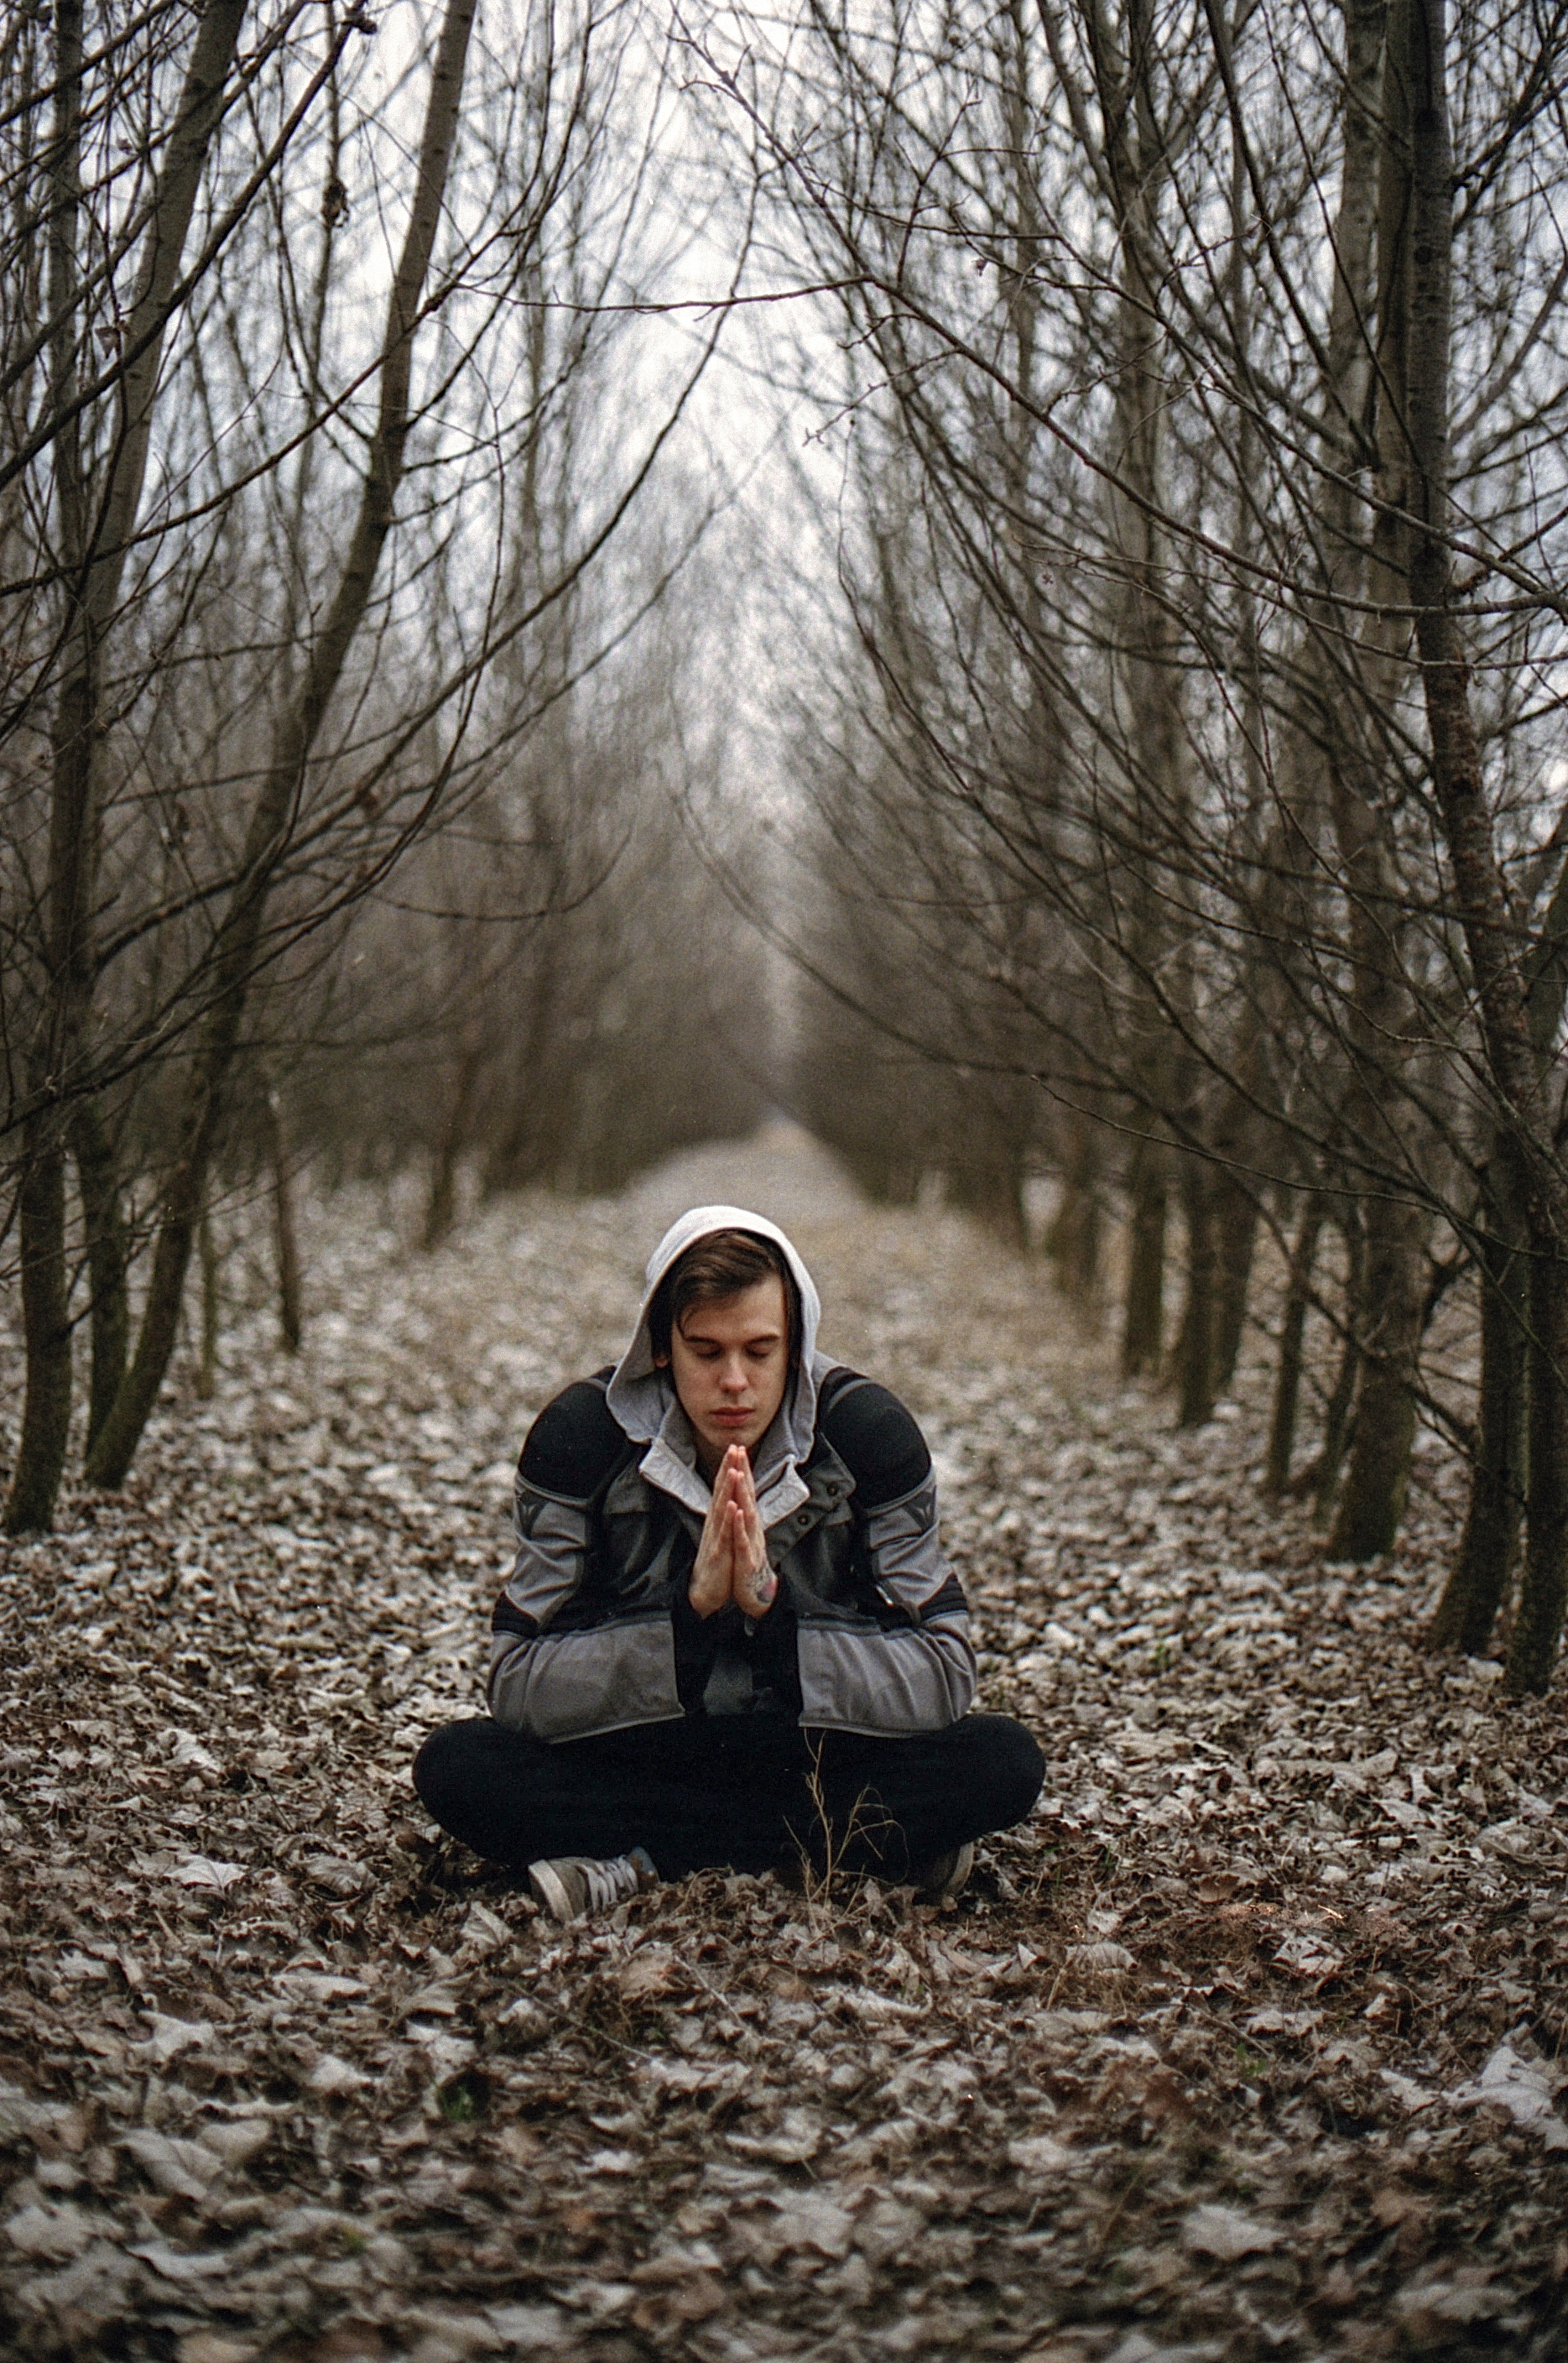
tree, nature, forest, outdoor, wilderness, person, snow, winter, people, sunlight, spring, peaceful, sitting, natural, autumn, calm, meditate, lifestyle, healthy, season, praying, zen, spiritual, relaxation, meditation, yoga, woodland, habitat, namaste, divine, meditating, young man, meditation nature, woody plant